Holy Wars (film)

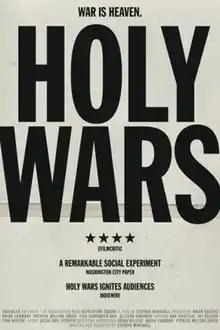
Film poster

Holy Wars is a 2010 documentary written and directed by Stephen Marshall. In 2009, Marshall was inspired to make the film due to the prevalence of religious fundamentalism during this time period.